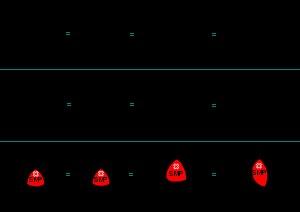
Un diagramme d'Euler est un moyen de représentation diagrammatique des ensembles et des relations en leur sein. La première utilisation des « cercles Eulériens » est communément attribuée au mathématicien suisse Leonhard Euler. Ils sont étroitement liés aux diagrammes de Venn.